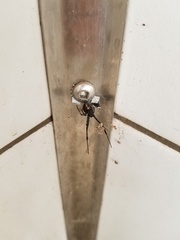
Species: Lactrodectus_hesperus